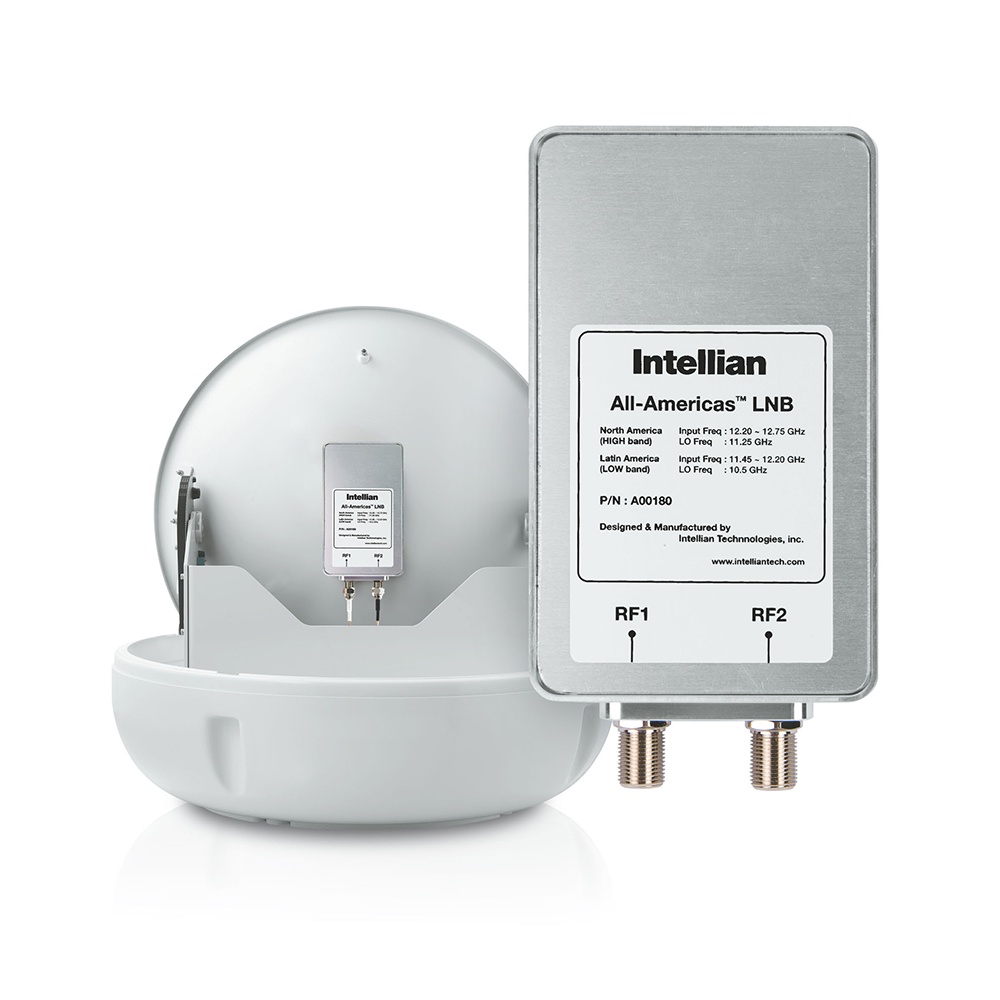
Intellian All Americas LNB [S2-0820]
All Americas™ LNB Intellian All Americas™ LNB is a dual-band circular LNB (Low Noise Block) unit for continuous reception of satellite TV programming throughout the Americas. Designed and manufactured by Intellian’s in-house engineering, the All-Americas™ LNB combines two circular polarized LNB receivers into one device to ensure seamless and uninterrupted satellite TV service across multiple satellite coverage areas. With the press of a remote control button on the Antenna Control Unit, boaters can switch between DIRECTV, DISH Network or Bell TV in North America and DIRECTV Latin in Central and South America. Offering affordable and flawless access to the greatest number of channels at sea, Intellian’s new All-Americas™ LNB presents commercial and recreational boaters with a convenient, continuous satellite TV solution for optimum entertainment throughout the Western Hemisphere. This product may not be returned to the original point of purchase. Please contact the manufacturer directly with any issues or concerns. Brochure (pdf)
Brand: Intellian
Category: Electronics > Electronics Accessories > Antenna Accessories > Satellite LNBs